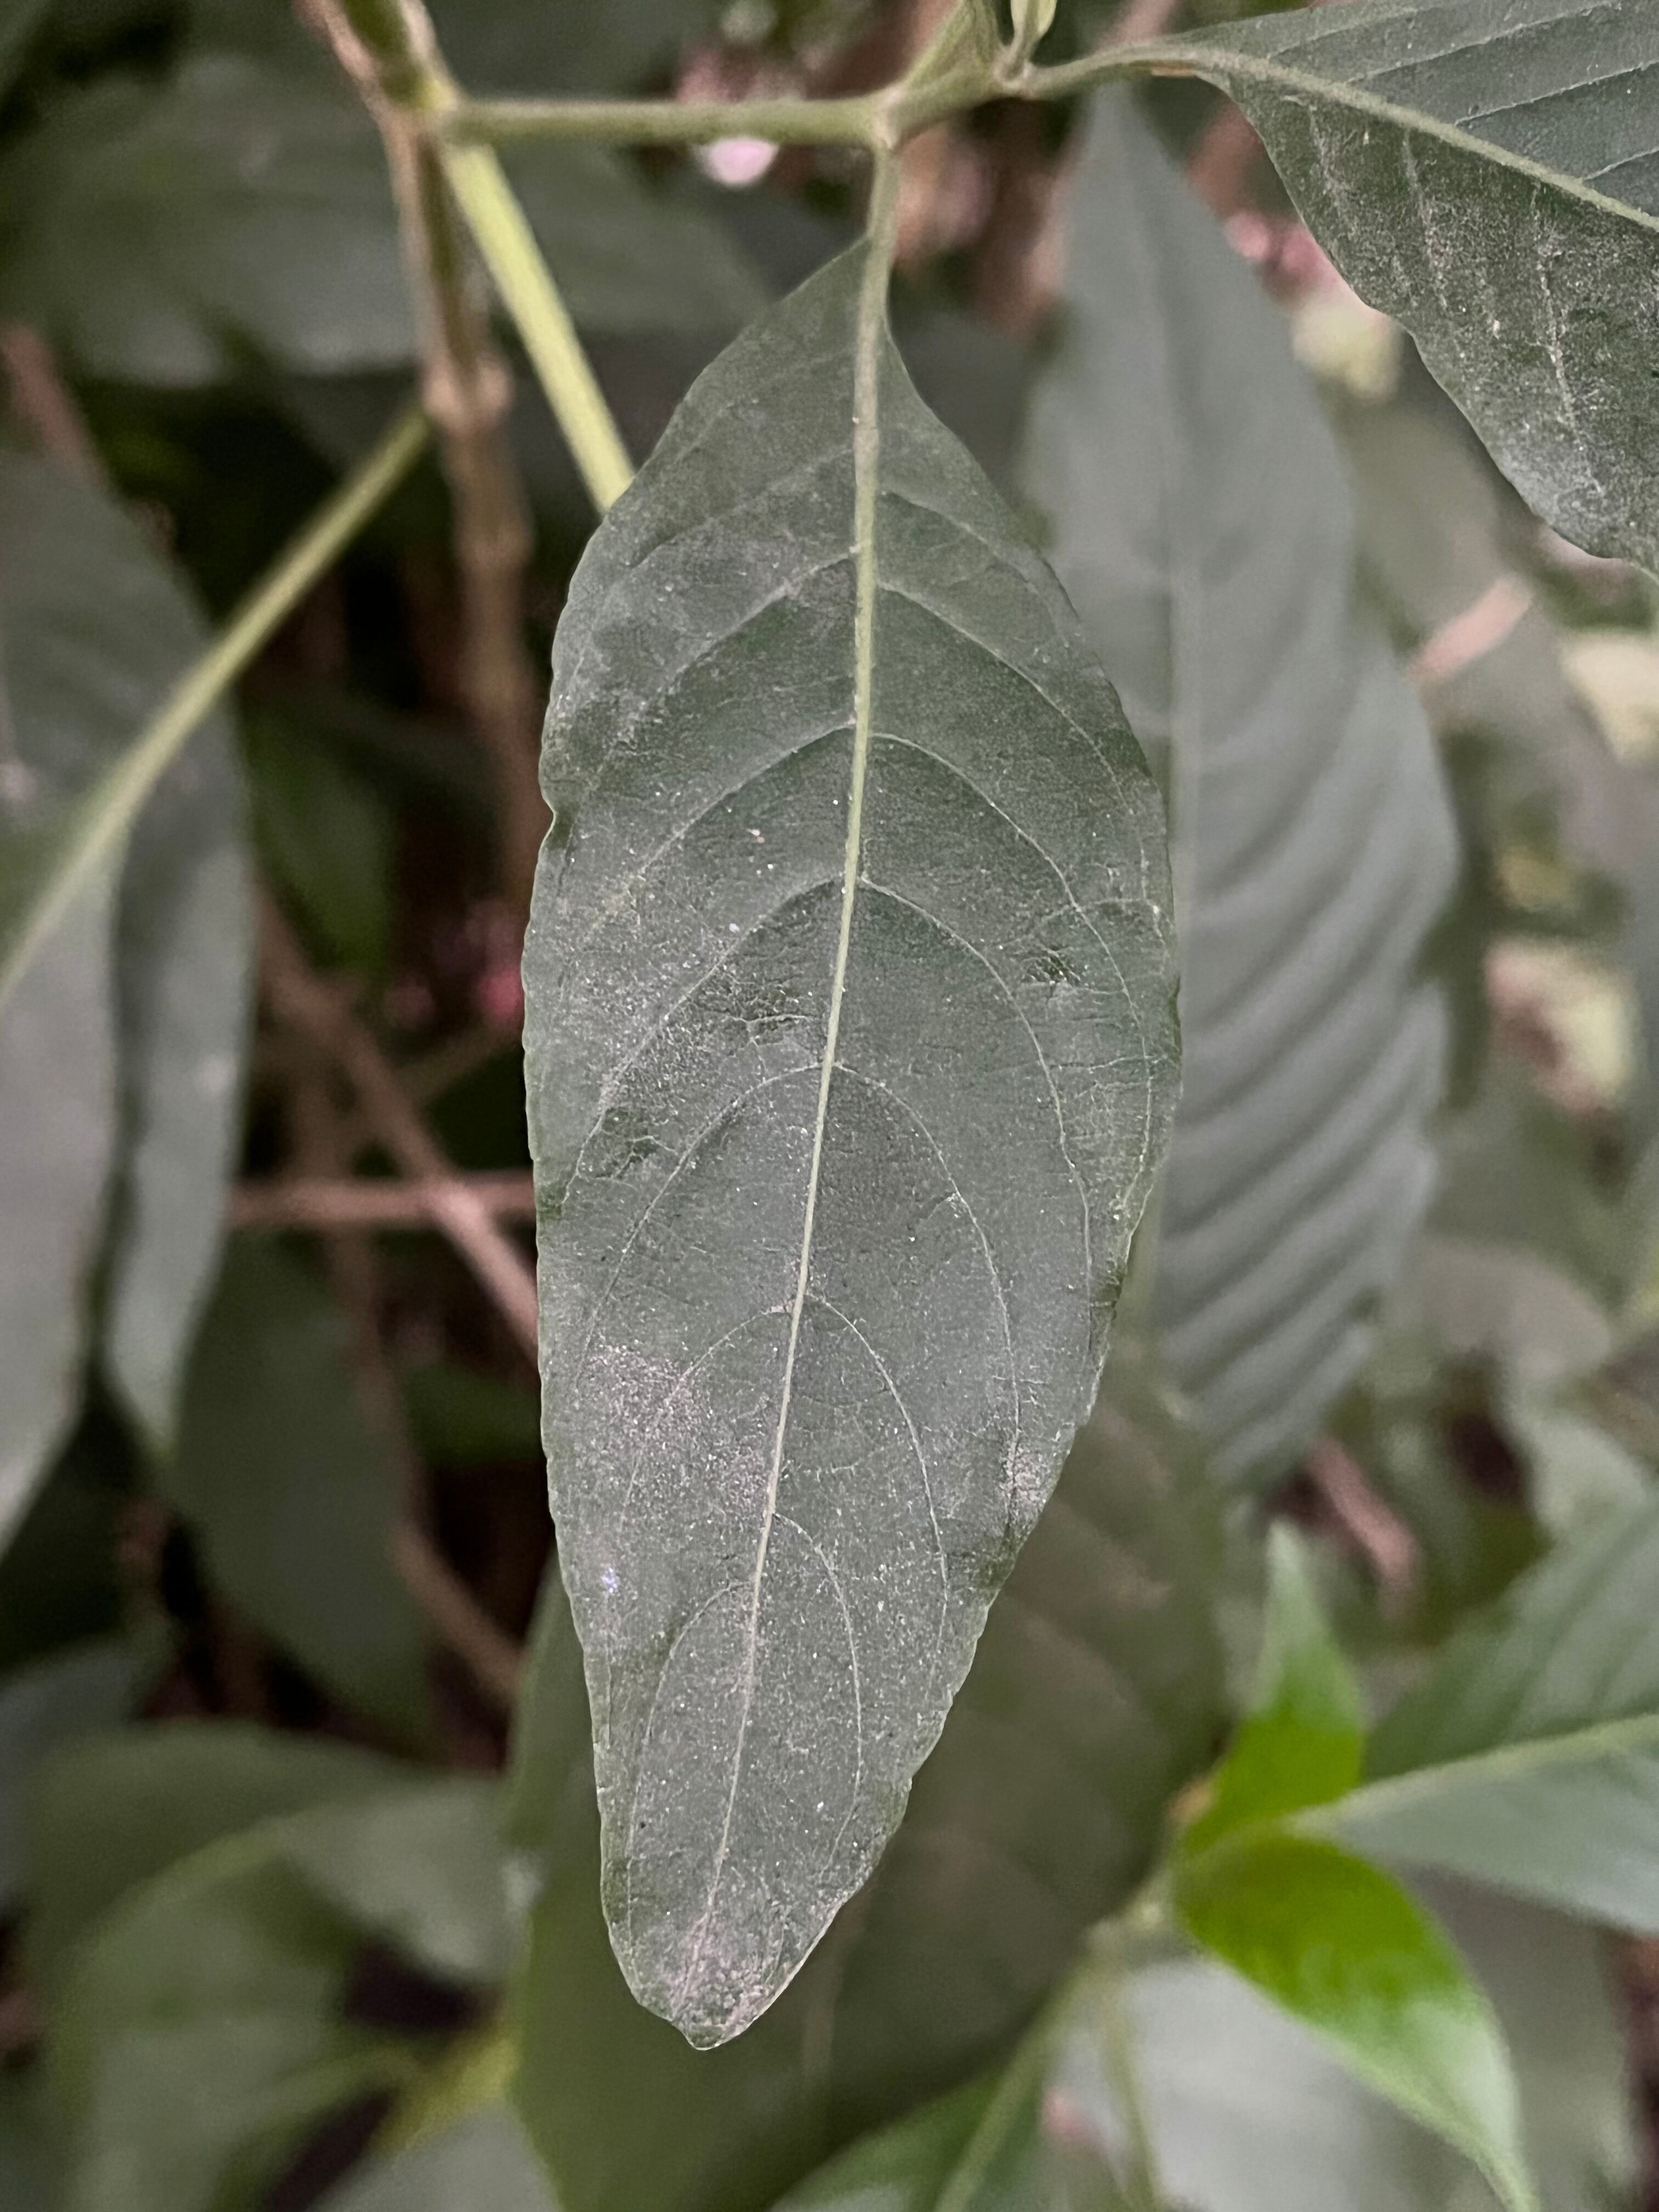
Plant species: justicia-adhatoda